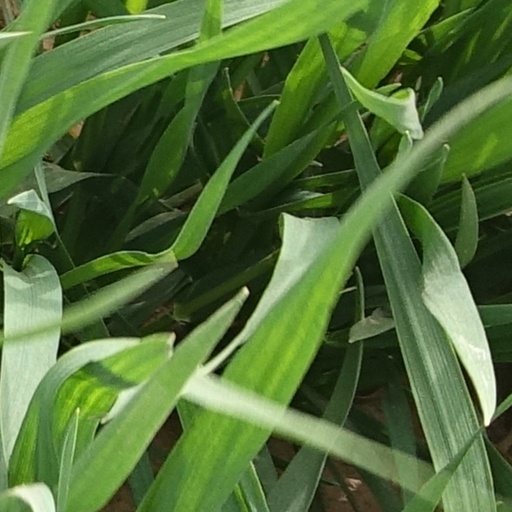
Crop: wheat